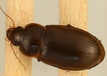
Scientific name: Amara quenseli
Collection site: Onaqui Site (ONAQ), plot ONAQ_005